Sky position (RA, Dec in degrees): 341.297, -1.004
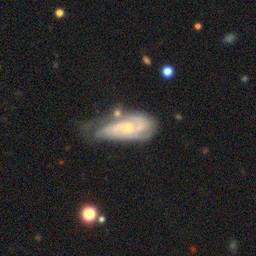
Galaxy morphology: Unbarred Tight Spiral Galaxies